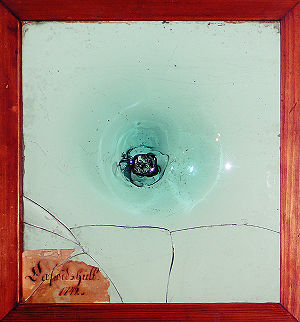
Glas / Glastyper
Mundblæst vinduesglas fra Kosta 1742. I midten det markante puntelmærke (el. okseøjet), hvor glaspusterens blæserør har været monteret.
Blandt de ældste efterladenskaber fra glasproduktionen i Kosta i Småland er dette grøntonede vinduesglas fra 1742. Den grønne farve skyldes forekomster af jern i sand fra Småland. I midten ses det markante puntelmærke (også kaldet okseøje), hvor glaspusterens blæserør har været monteret. Glasset er udstillet i museet på Kosta Glasbruk
Glas er et amorft materiale, som oftest overvejende består af Siliciumdioxid, der anvendes til f.eks. ruder til vinduer og drikkeglas, hvor dets evne til at lade lys passere, hårdhed, vandfasthed, tæthed og varmebestandighed udnyttes. Gennemsnitsmassefylden for glas er 2.300 kg/m³. Gennemsnitsvarmefylden for flaske- og rudeglas er 0,84 kJ/